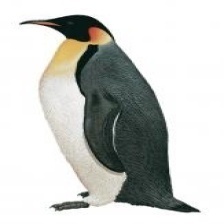
Species: EMPEROR PENGUIN
Scientific name: APTENODYTES FORSTERI
ImageNet parent category: king_penguin